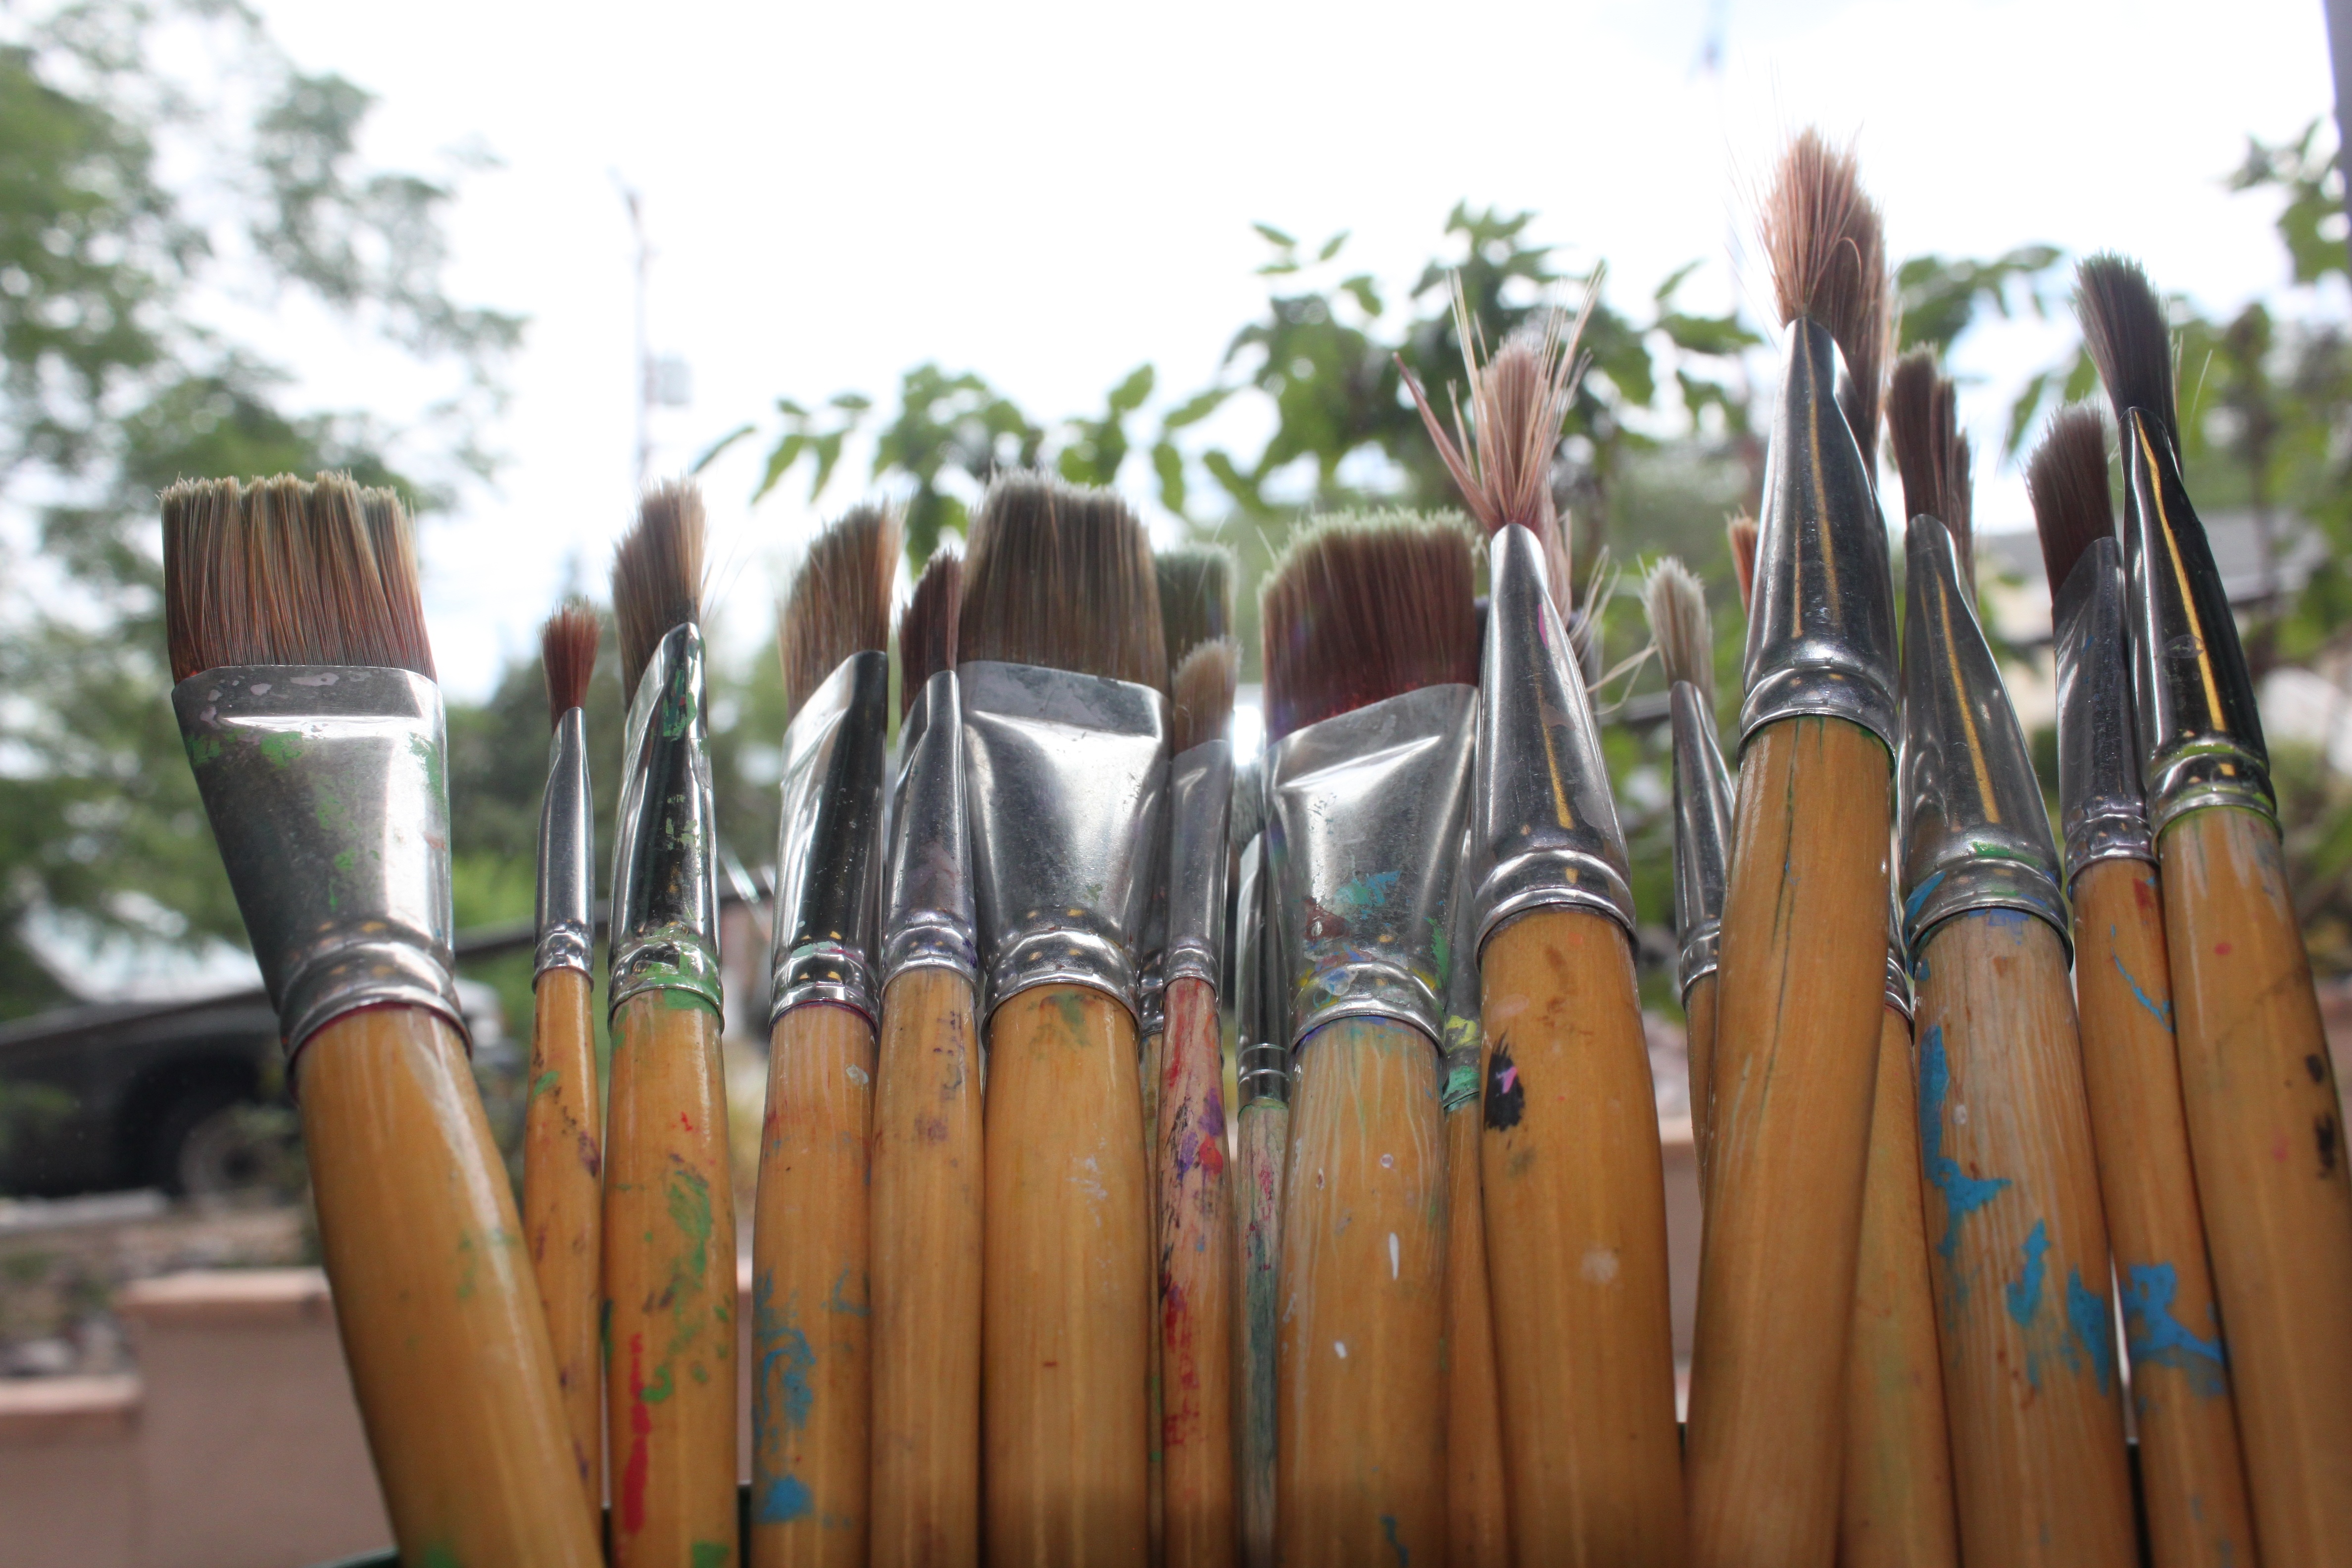
artist, paint, art, supplies, brushes, bamboo, man made object